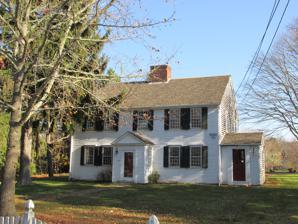
Building: Elnathan Nye House
Country: United States of America
Year built: 1735
Historic house in Massachusetts, United States United States historic place Elnathan Nye House U.S. National Register of Historic Places Elnathan Nye House Show map of Cape Cod Show map of Massachusetts Show map of the United States Location Falmouth, Massachusetts Coordinates 41°38′8″N 70°37′11″W / 41.63556°N 70.61972°W / 41.63556; -70.61972 Area acre Built 1735 Architectural style Georgian NRHP reference No. 02000697 Added to NRHP June 27, 2002 The Elnathan Nye House is a historic house at 33 Old Main Road in North Falmouth, Massachusetts .  The oldest portion of this 2 + 1 ⁄ 2 -story house was built c. 1735; it was extended to its present five-bay facade in 1772.  The interior of the house is particularly well preserved, with three extant beehive ovens, plaster-and-lath walls, and period wood paneling.  The property's barn may also date to the 18th century.  Elnathan Nye, the builder, was a prominent local citizen. The house was listed on the National Register of Historic Places in 2002. See also National Register of Historic Places listings in Barnstable County, Massachusetts References